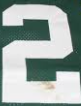
Number: 2